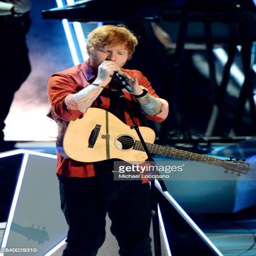
pop artist performs onstage during awards